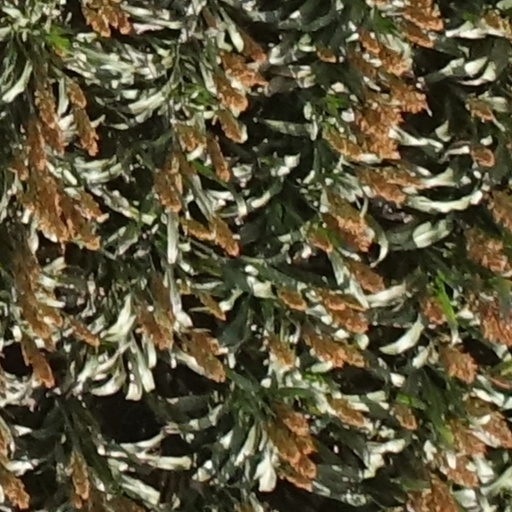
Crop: sorghum